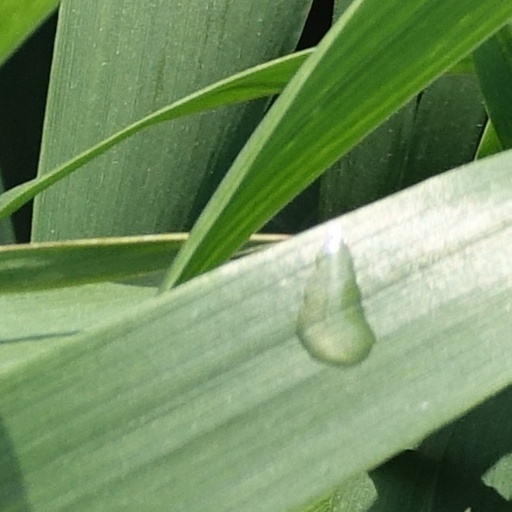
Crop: wheat